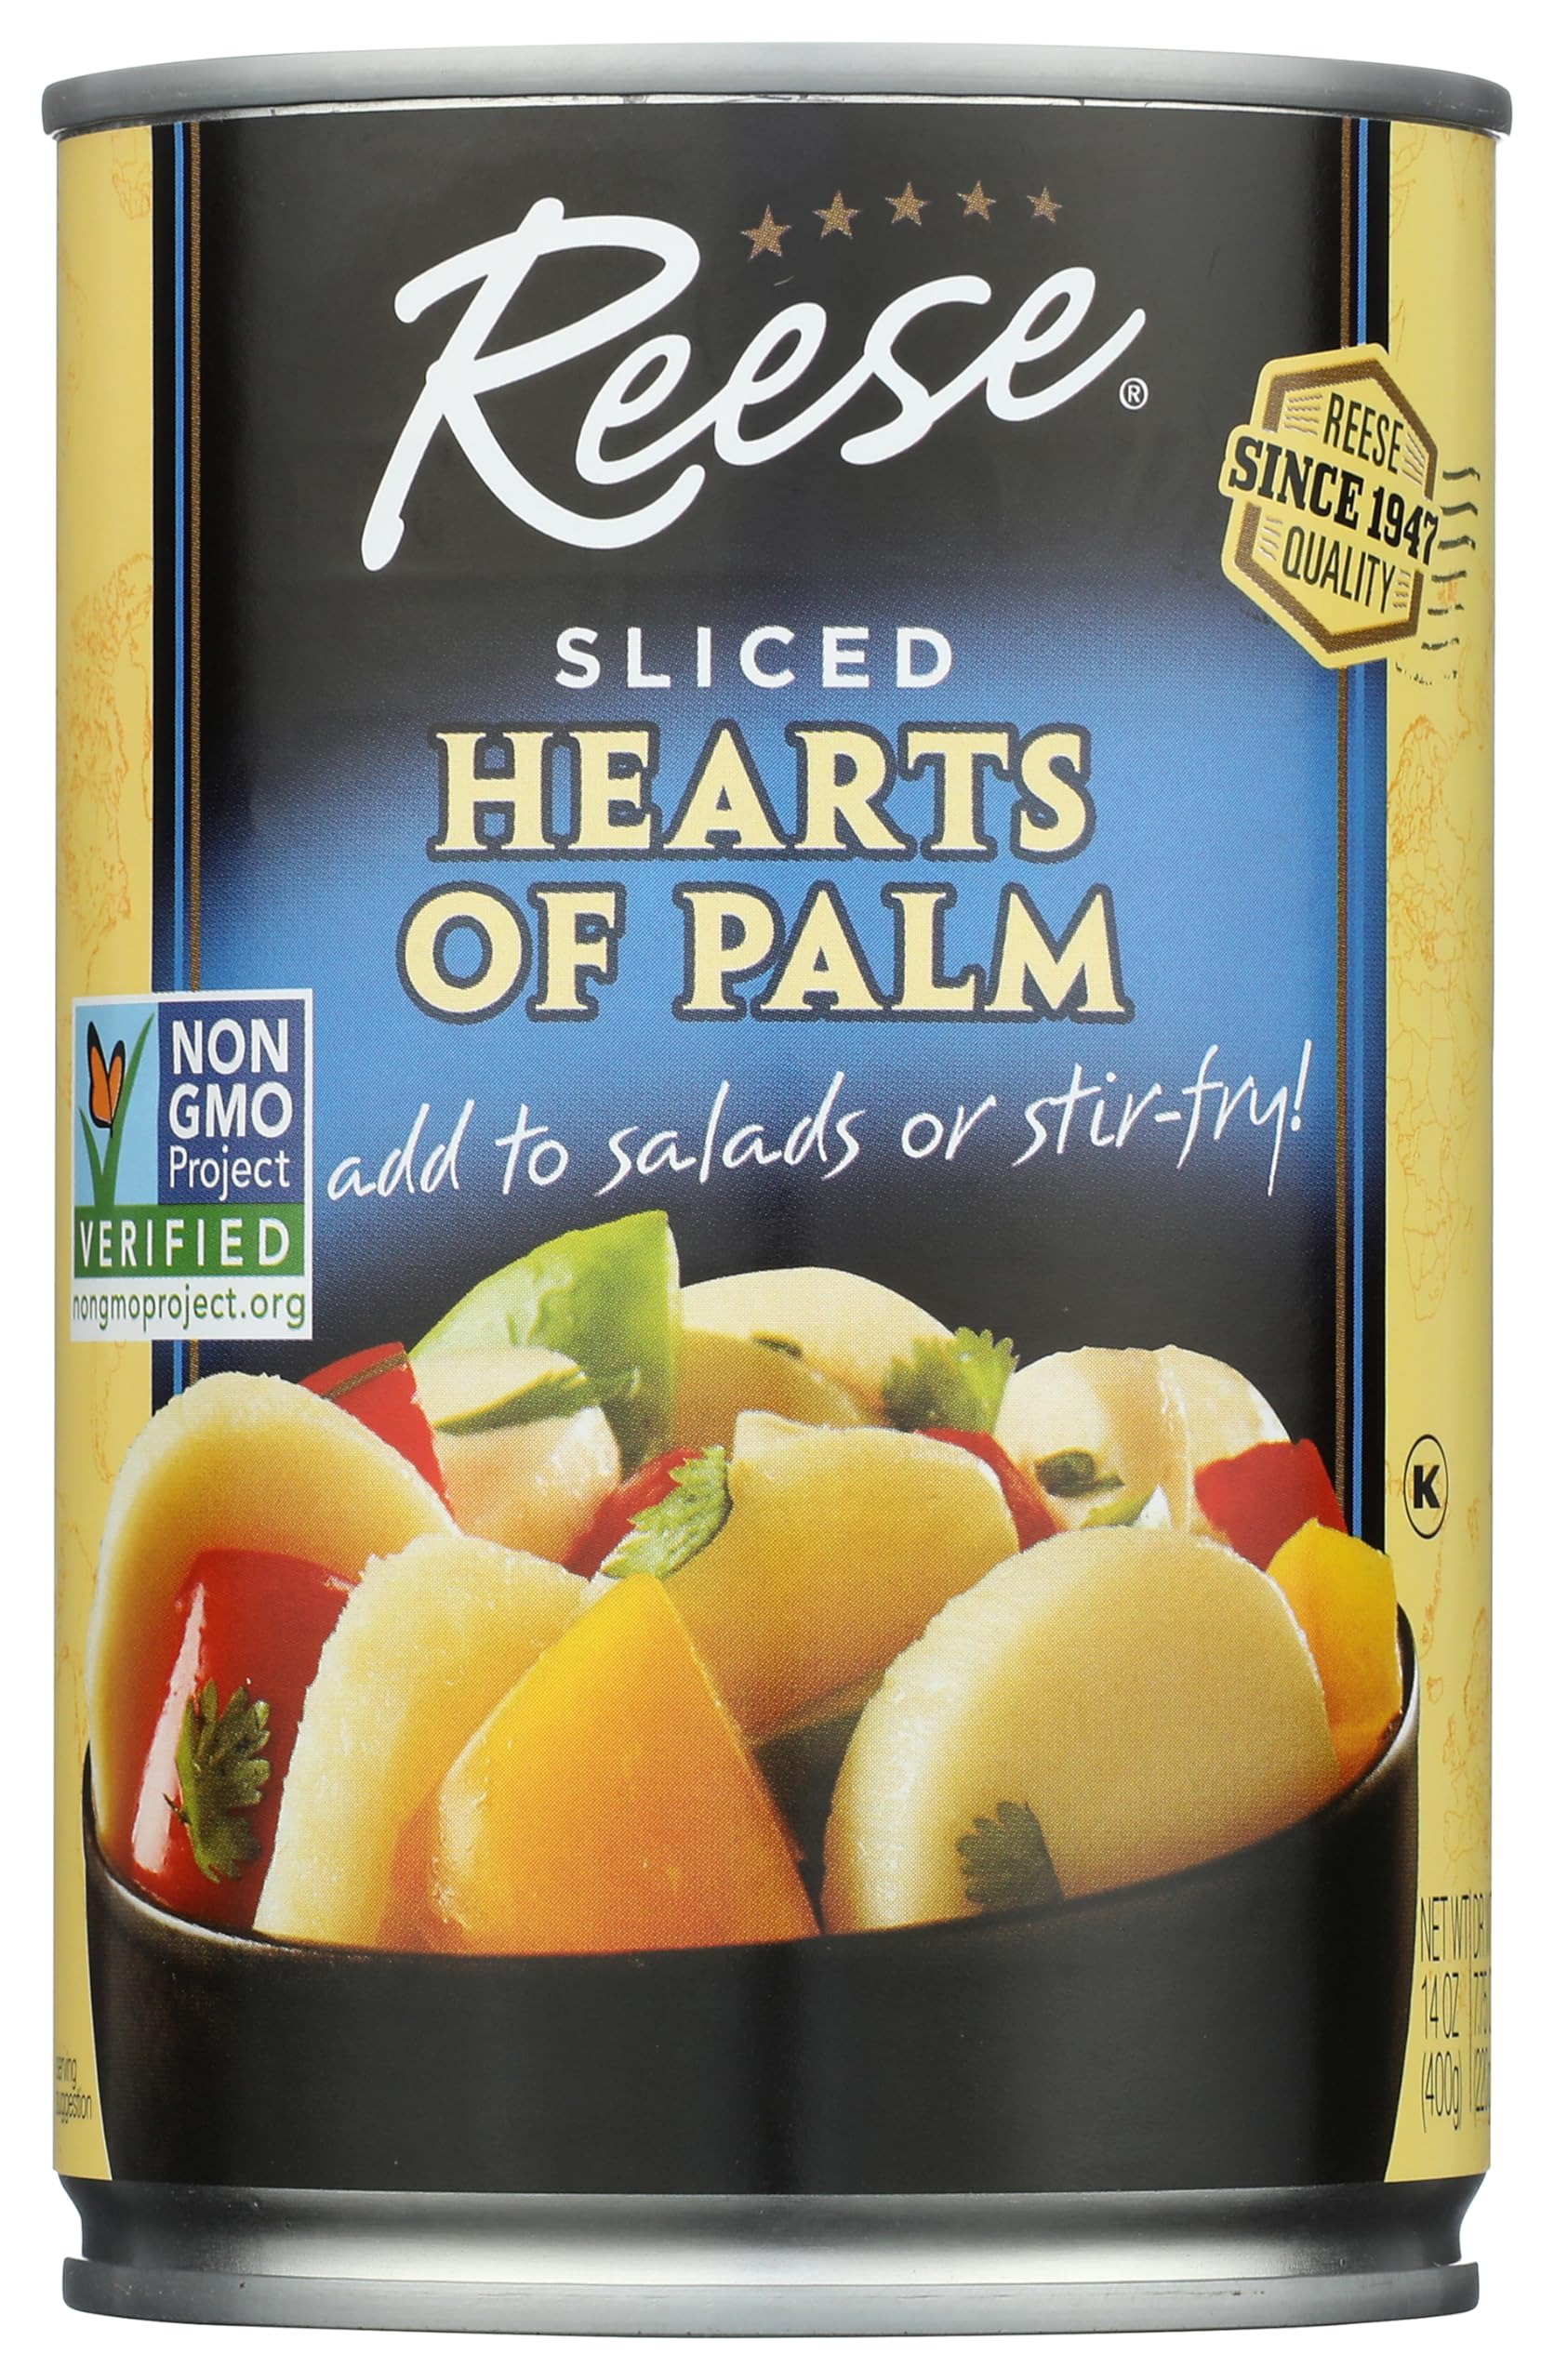
Item Name: Reese Sliced Hearts of Palm 14oz (Pack of 6)
Bullet Point 1: Kosher
Bullet Point 2: Est. 1947
Value: 84.0
Unit: ounce

Price: 30.95